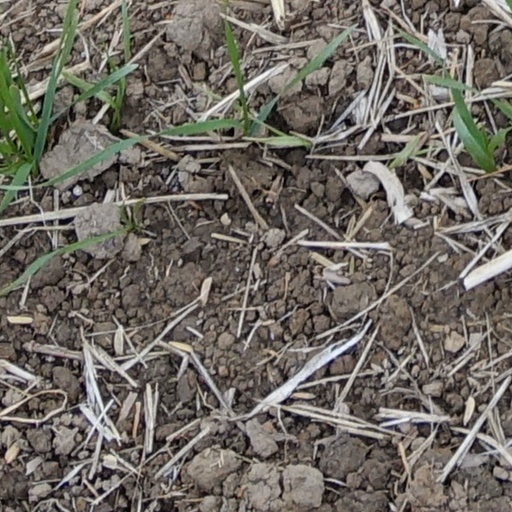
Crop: wheat